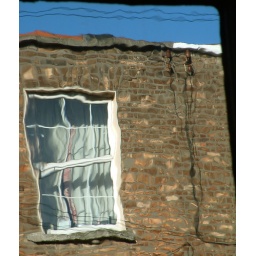
I love the effect that the old window panes in our house have on the view of the world.